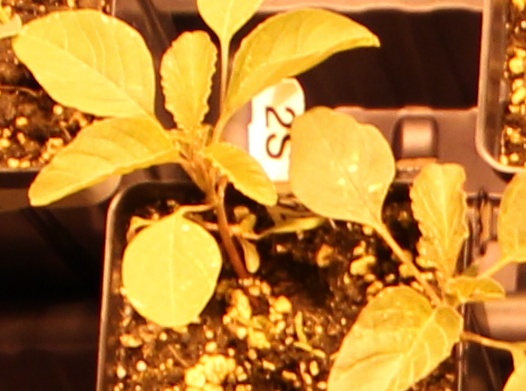
Label: Palmer Amaranth